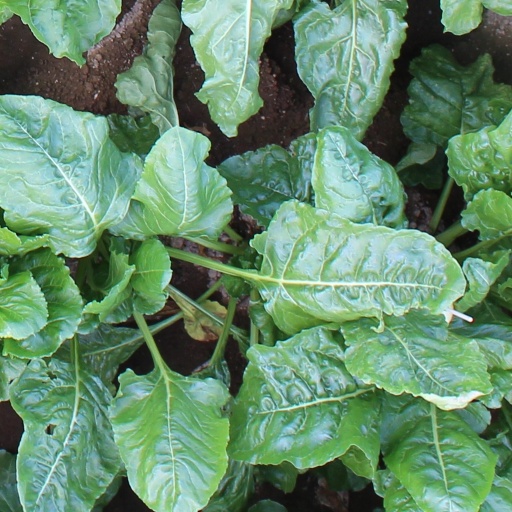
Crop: sugar beet